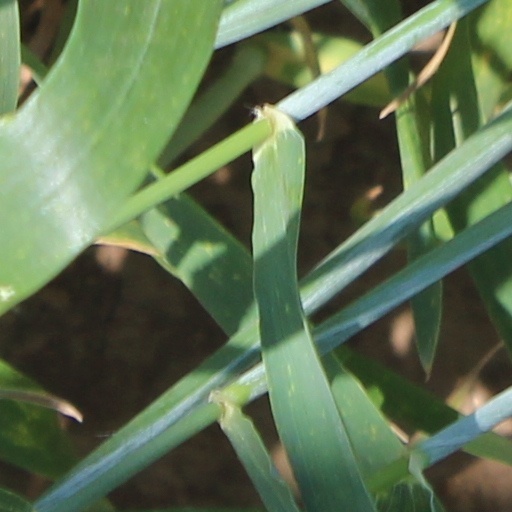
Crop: wheat